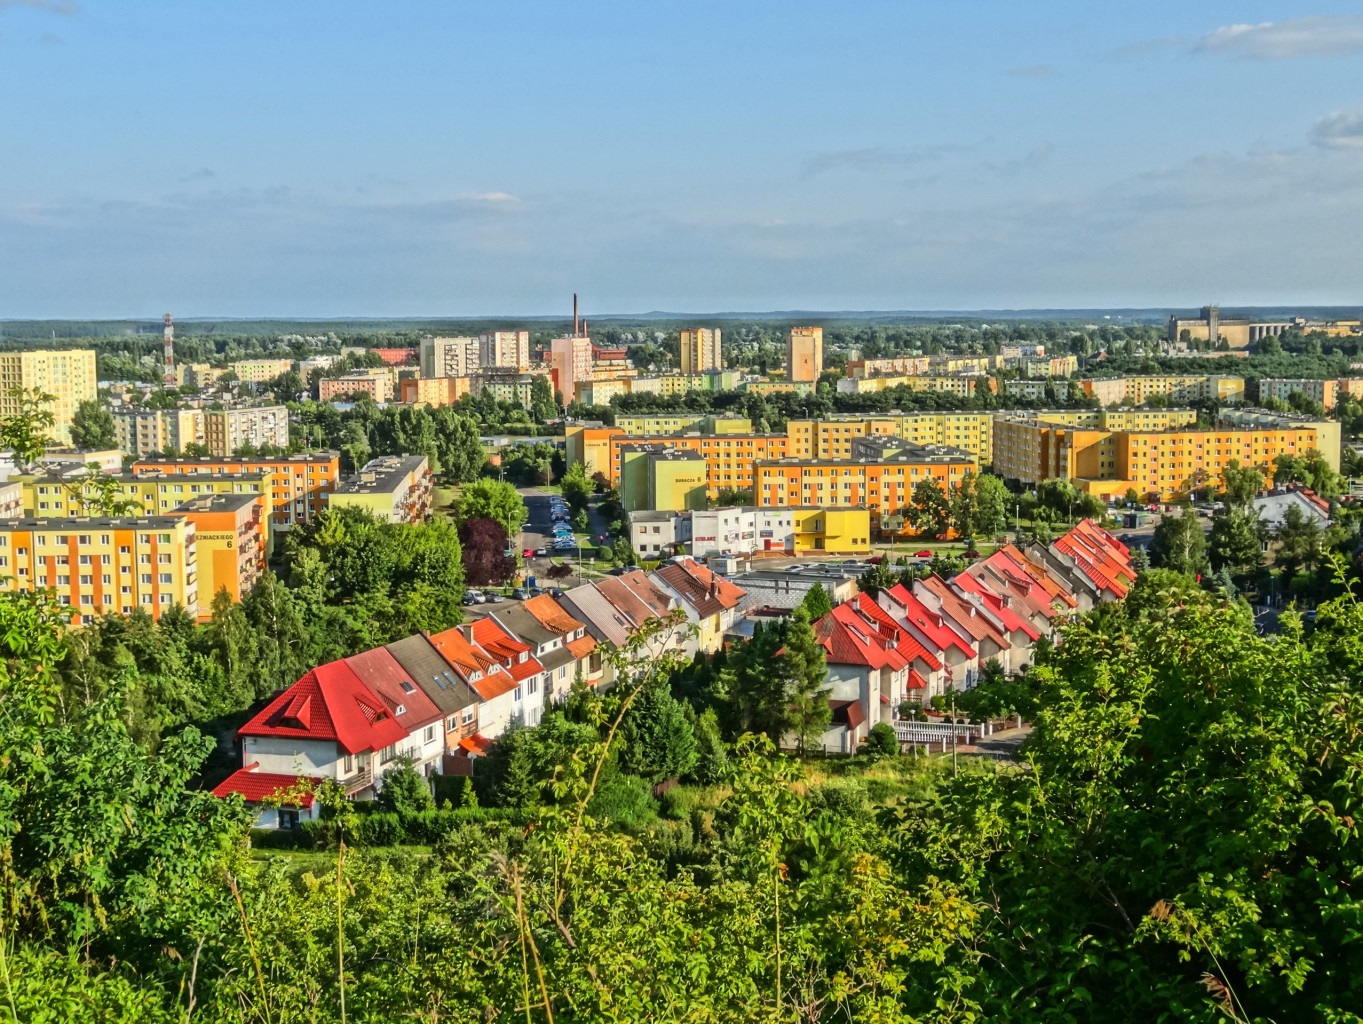
architecture, flower, town, view, urban, cityscape, panorama, neighbourhood, bird's eye view, apartment buildings, residential area, human settlement, fordon slope, condominiums